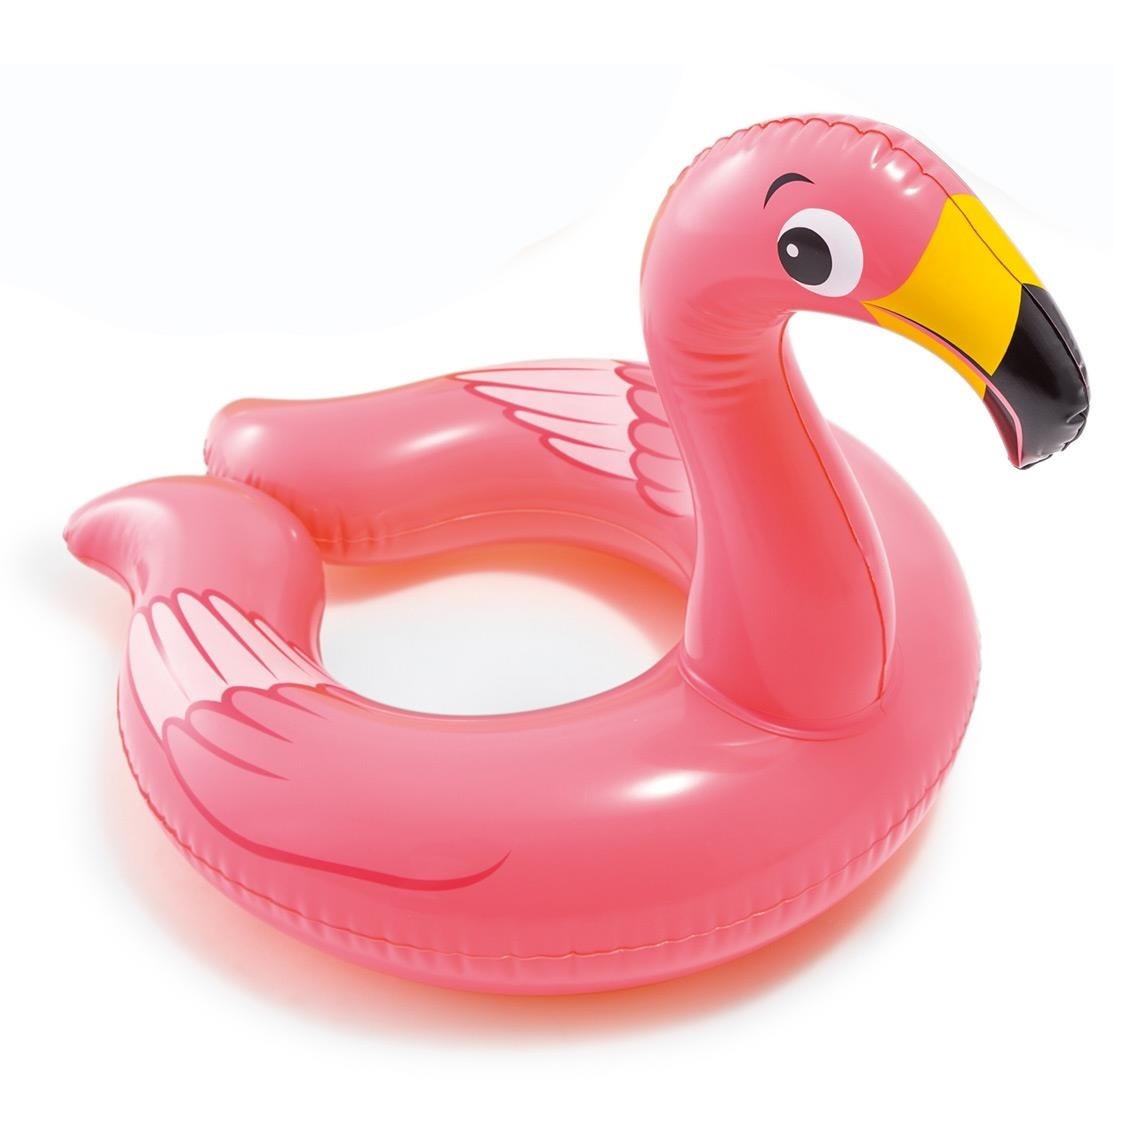
Intex Flamingo Swim Ring
Intex Swim Ring -Inflatable animal split swim ring -Flamingo 76cm x 55cm -Suitable for children 3-6 years
Brand: LND Gifts
Category: Home & Garden > Pool & Spa > Pool & Spa Accessories > Pool Floats & Loungers